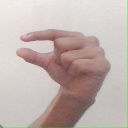
अक्षर: ग